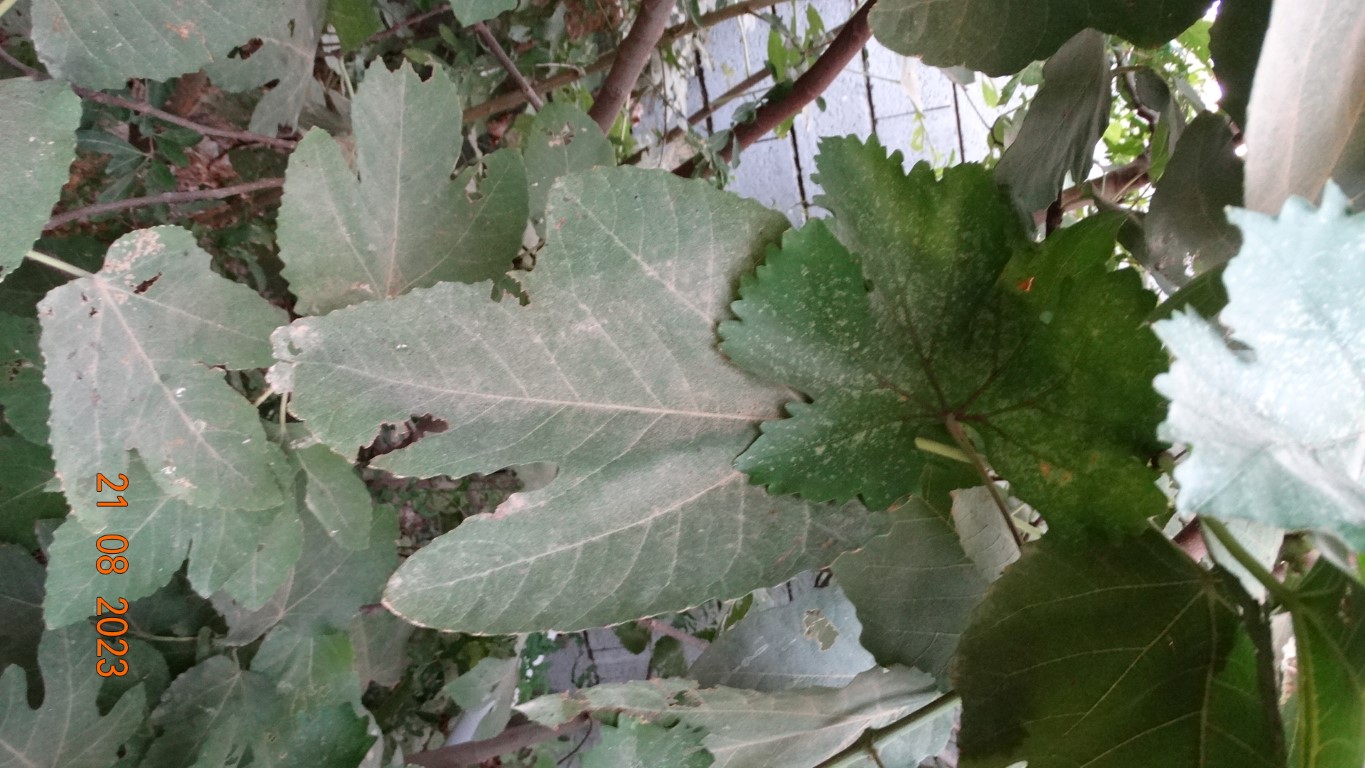
Label: infected